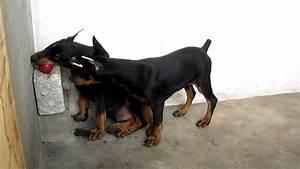
dog